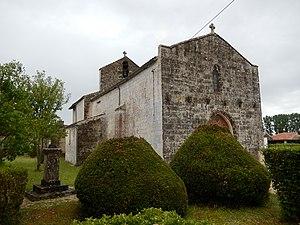
L'église Saint-Romain de Courcerac, en Charente-Maritime.
Courcerac est une commune du Sud-Ouest de la France située dans le département de la Charente-Maritime.